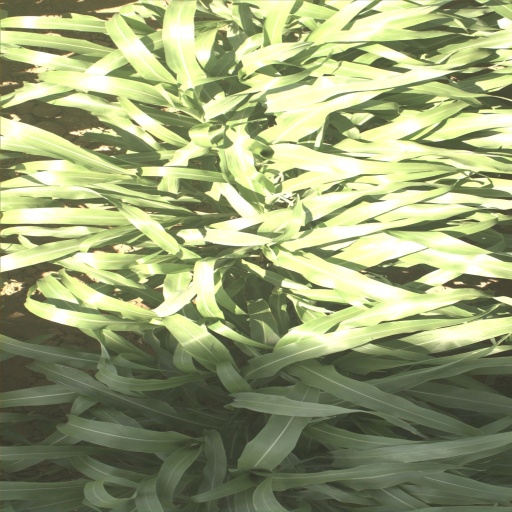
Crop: sorghum